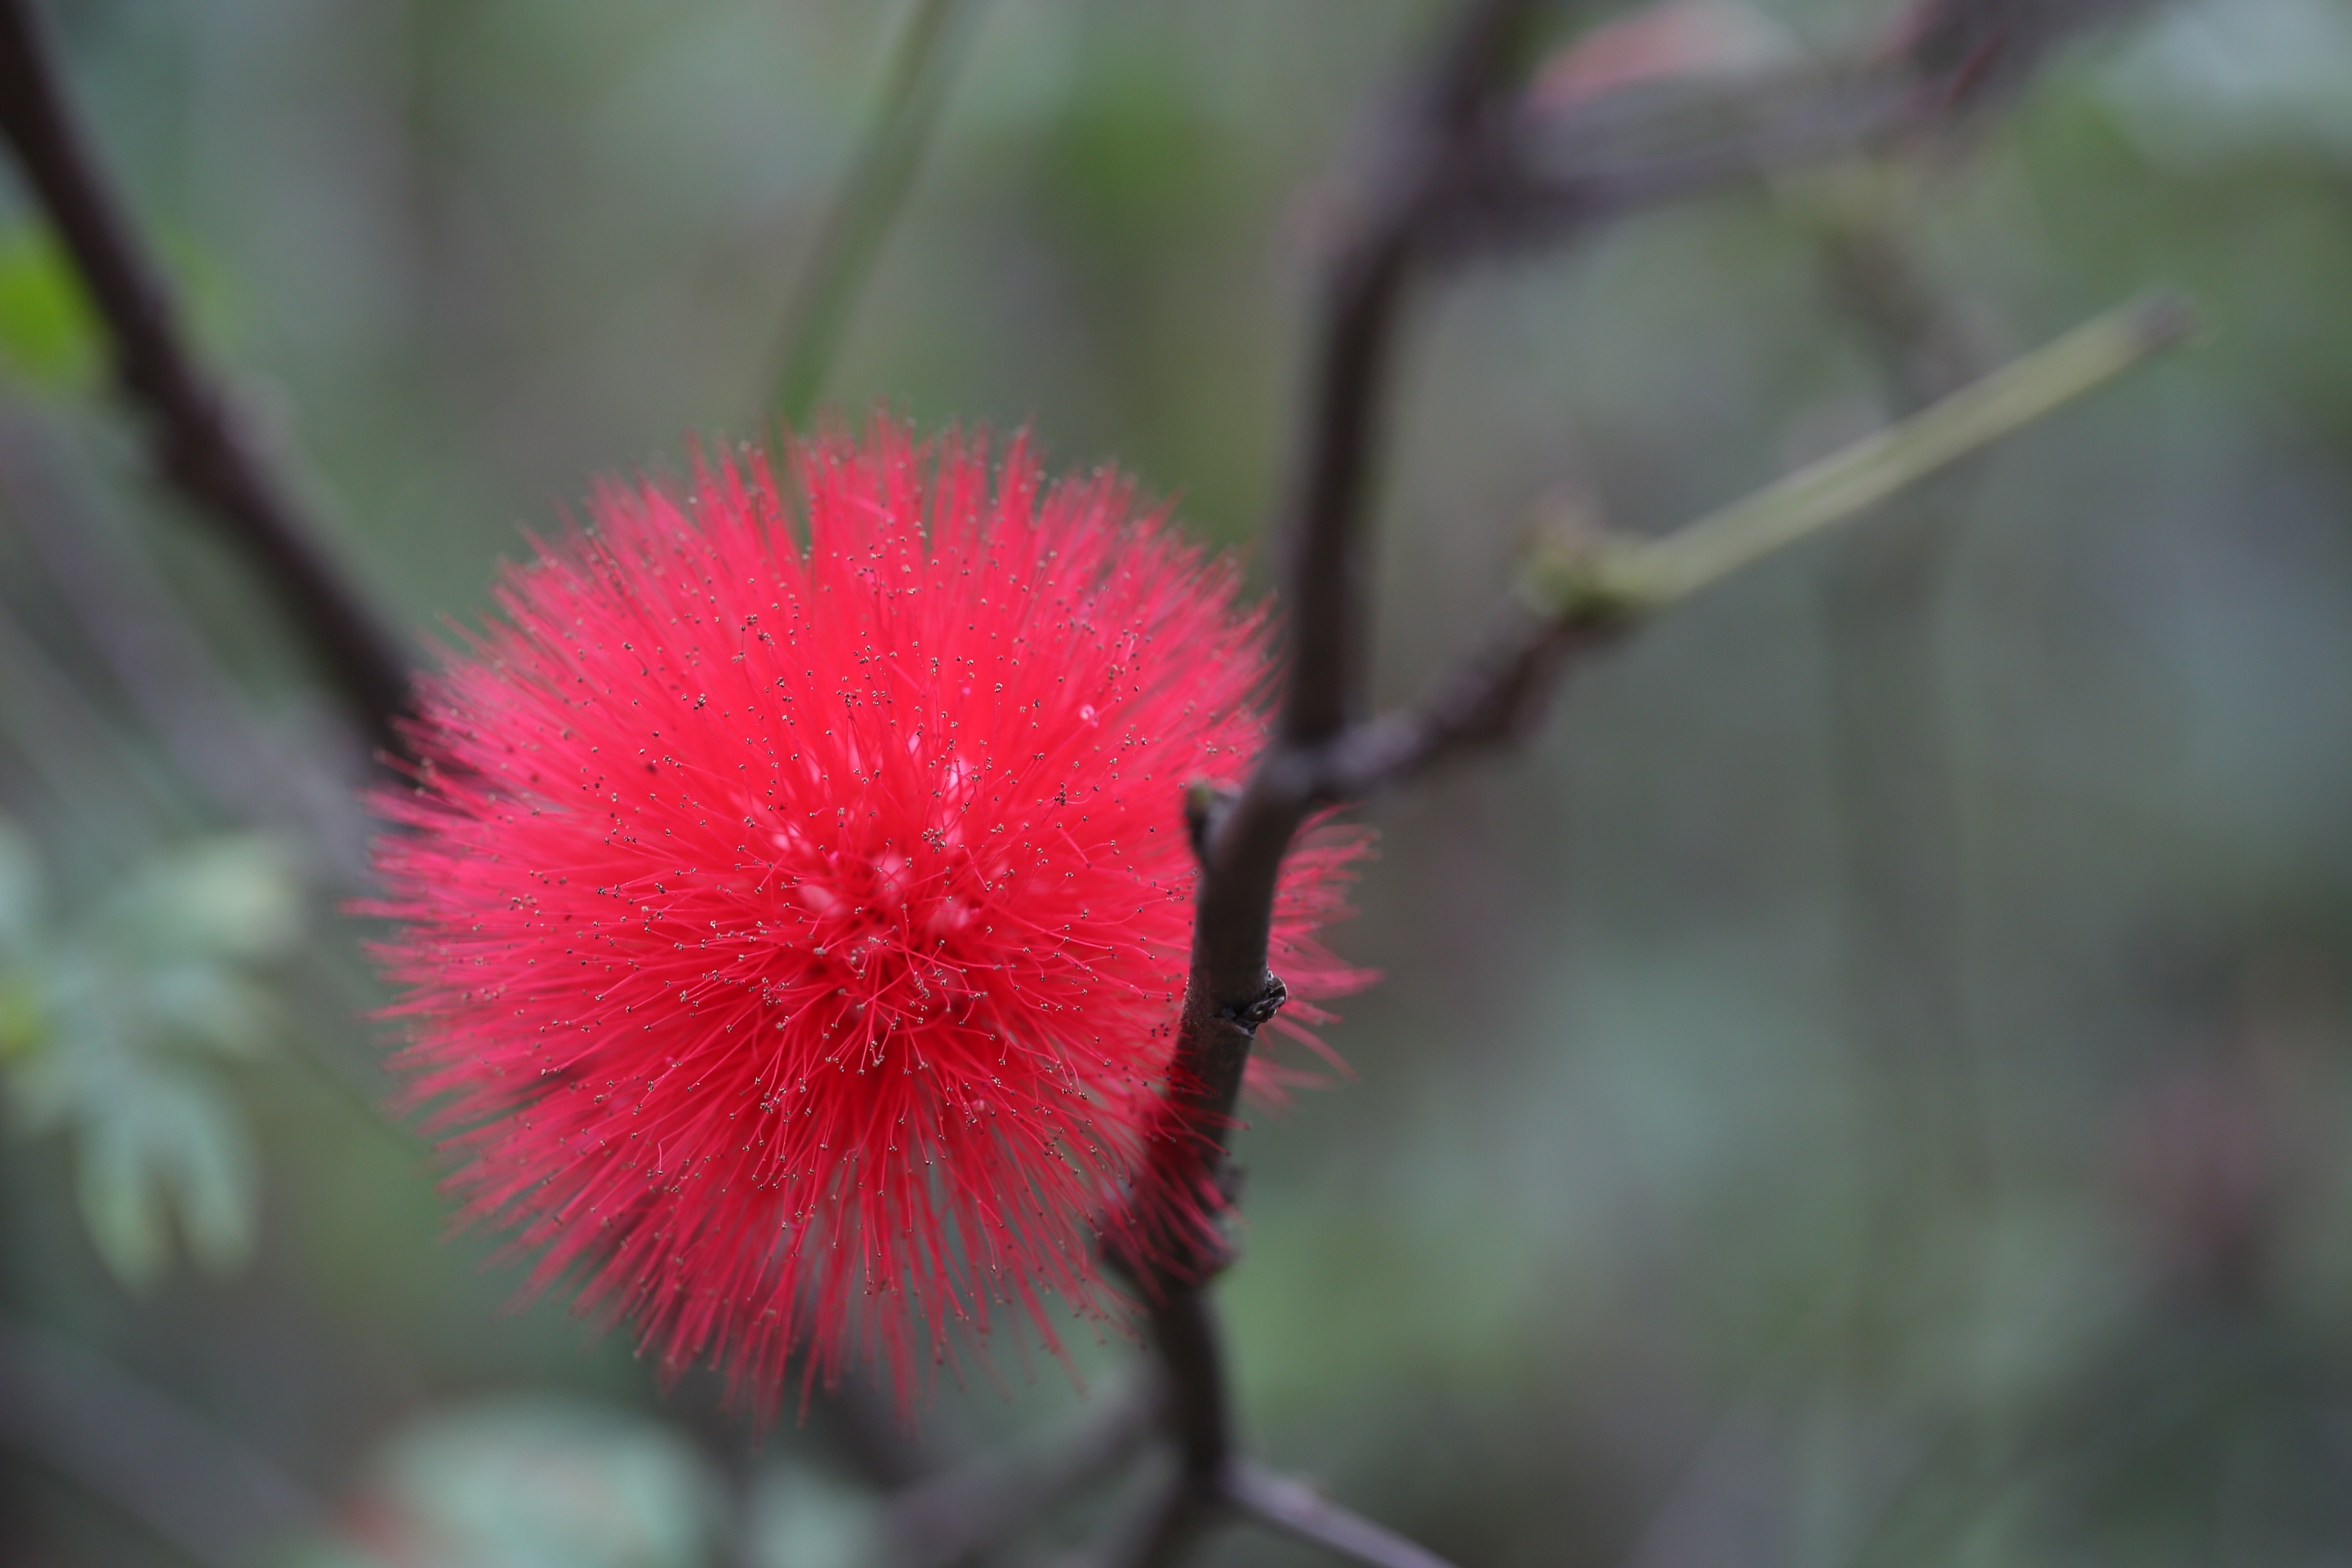
nature, outdoor, blossom, plant, flower, petal, spring, green, red, color, grow, botany, flora, fauna, life, wildflower, close up, thistle, nectar, macro photography, flowering plant, daisy family, plant stem, land plant, thorns spines and prickles